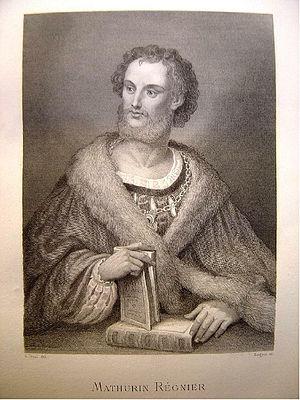
Mathurin Régnier, écrivain français.